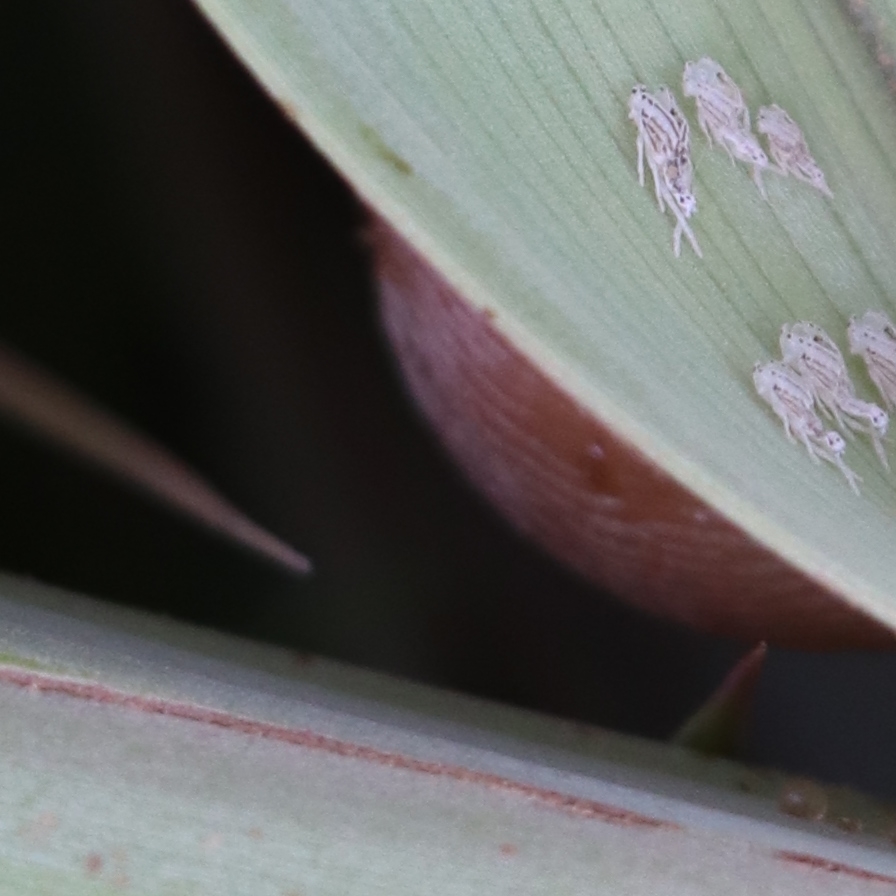
Label: Bug